East Finley Township, Washington County, Pennsylvania

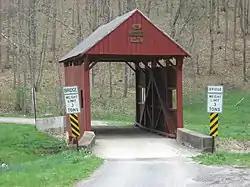
Sprowl's Covered Bridge (1875)National Register of Historic Places

The Scott Brownlee Covered Bridge, Plant's Covered Bridge, Sprowl's Covered Bridge and Wyit Sprowls Covered Bridge are listed on the National Register of Historic Places.